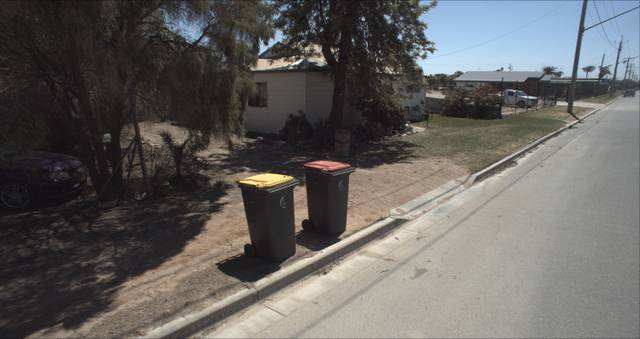
Region: Australia
Coordinates: -34.548, 146.3987